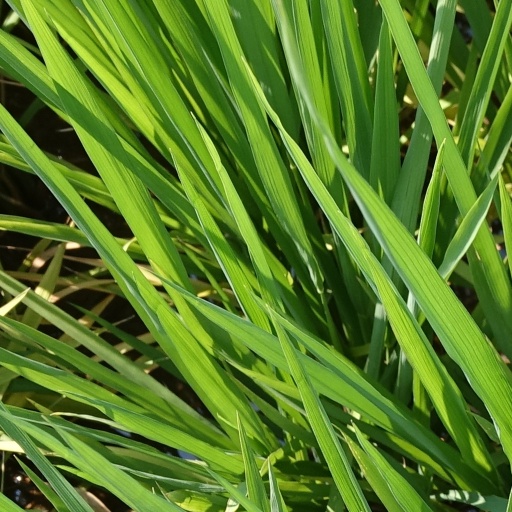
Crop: rice